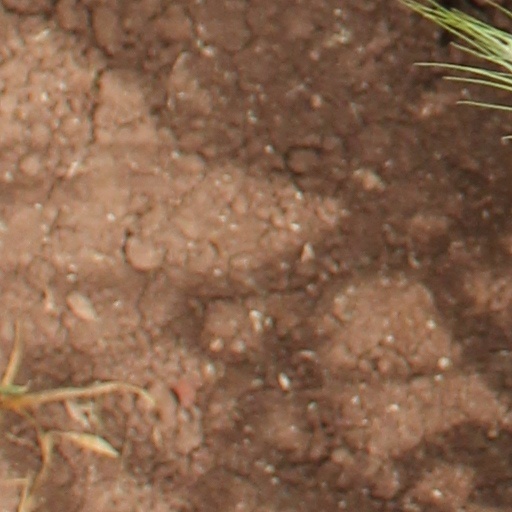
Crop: wheat